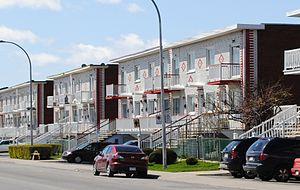
Maisons en rangée sur la rue Jarry dans Saint-Léonard.